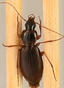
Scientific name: Synuchus impunctatus
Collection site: Bartlett Experimental Forest NEON (BART), plot BART_068